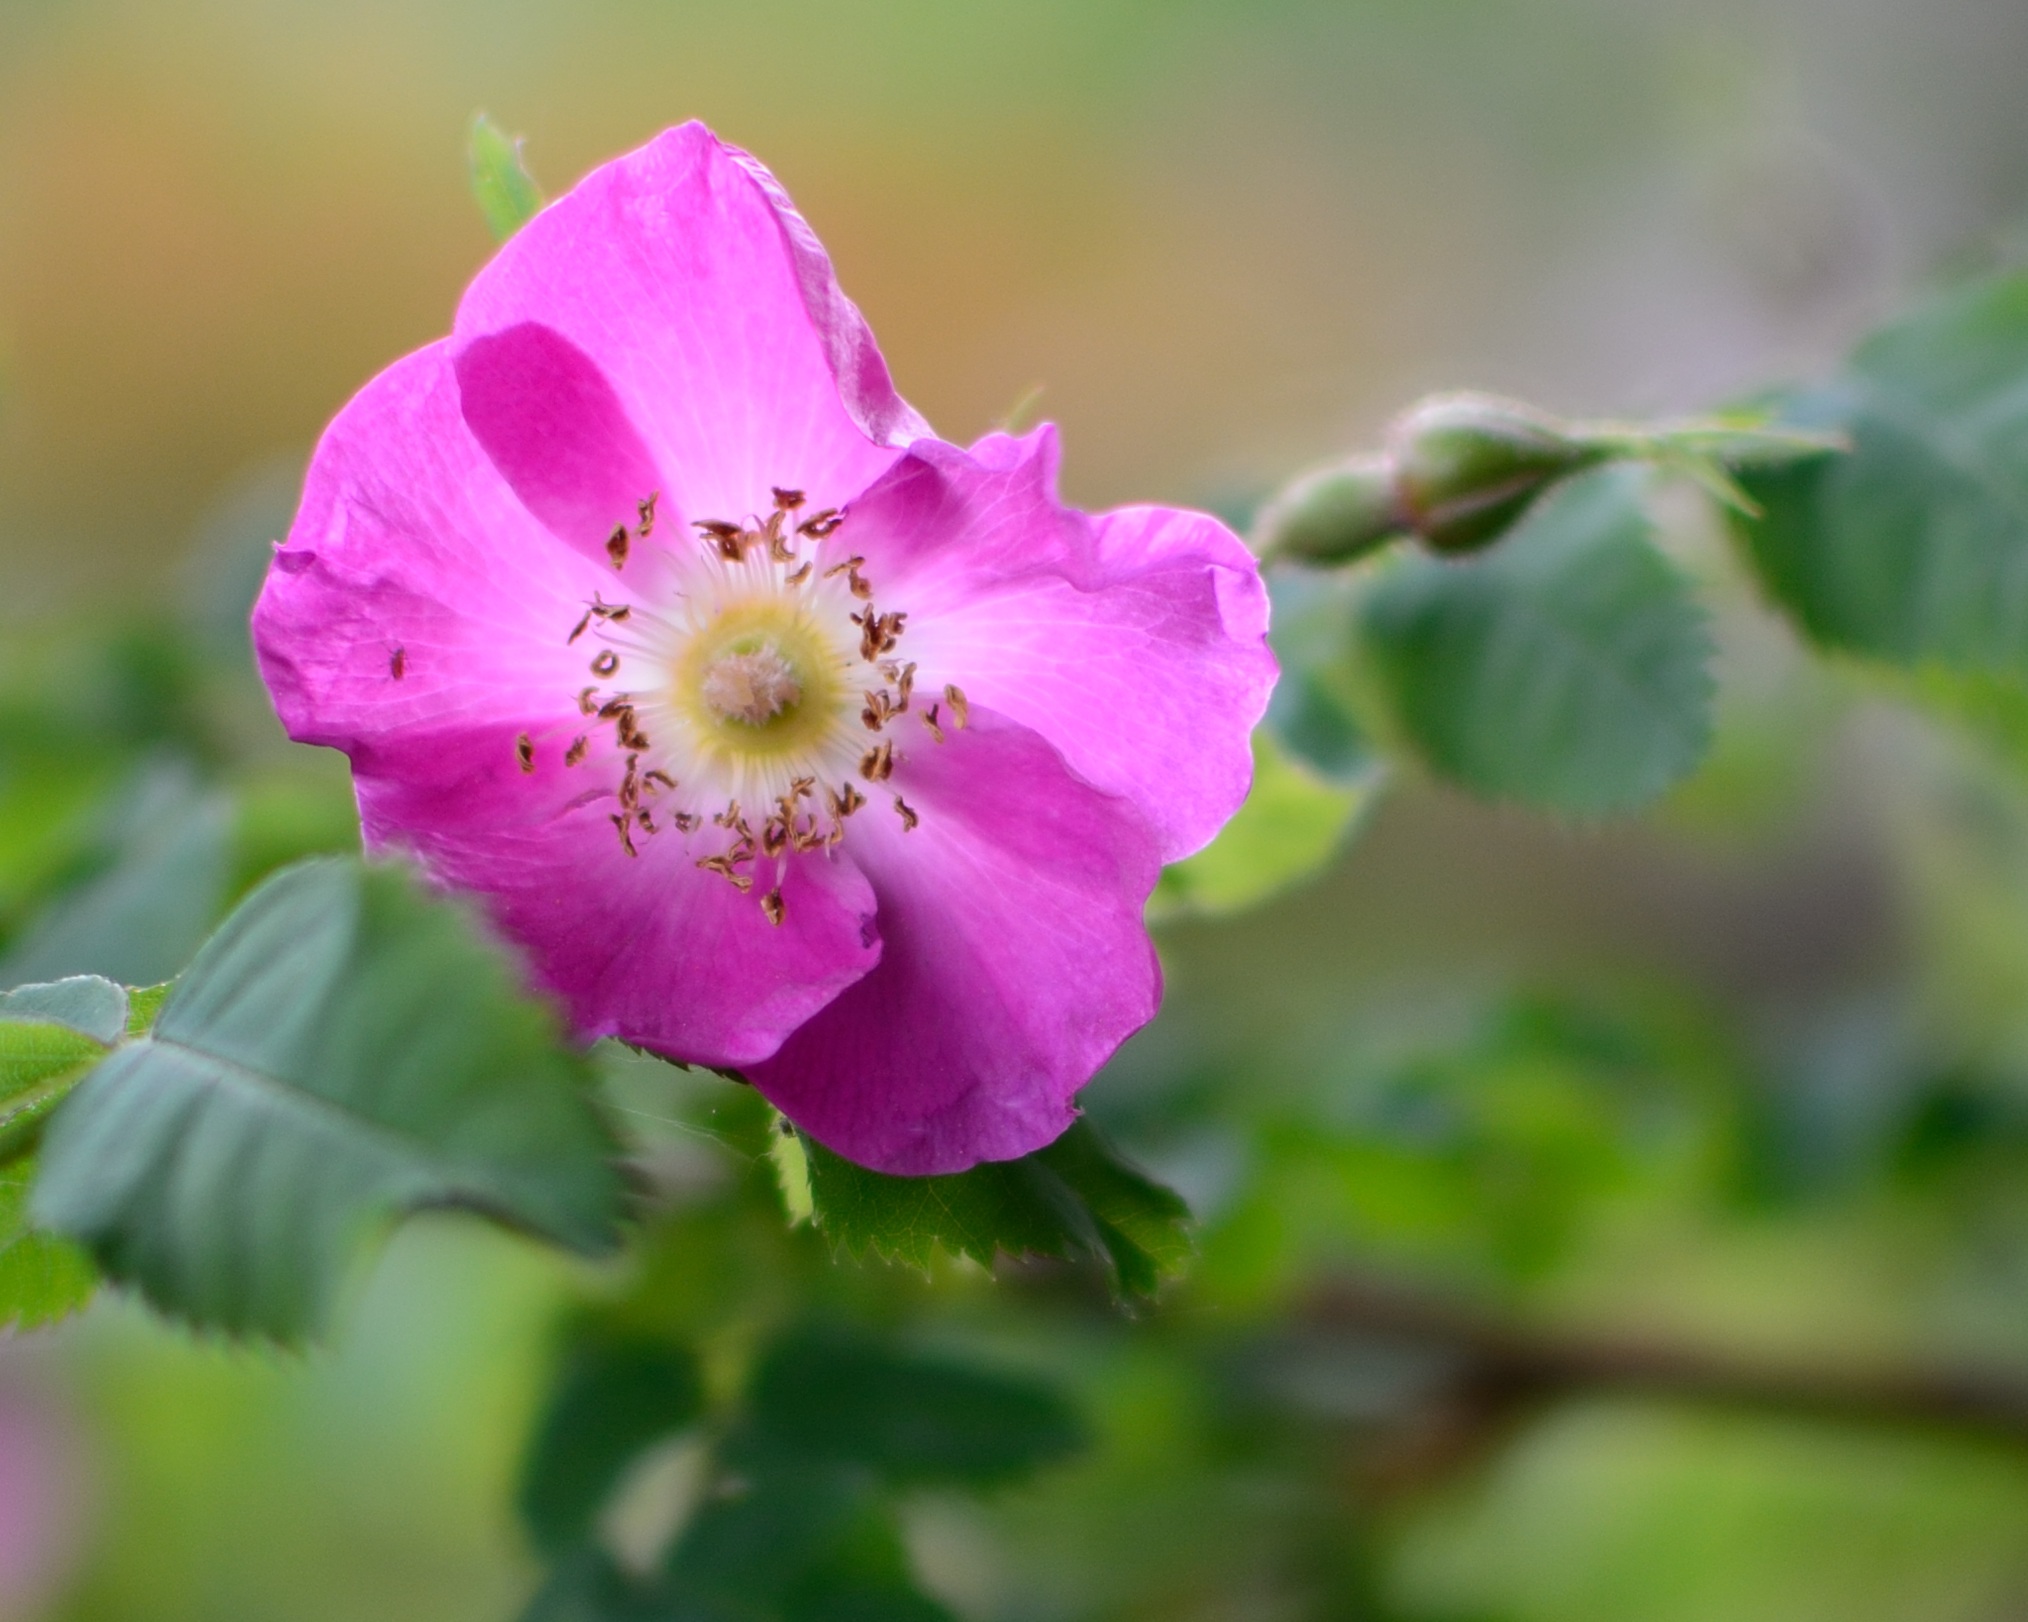
nature, blossom, plant, flower, petal, bloom, rose, botany, flora, wildflower, wild rose, macro photography, flowering plant, rose family, land plant